David J. Lockwood

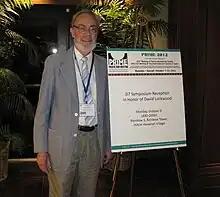
2012 Symposium

Lockwood has garnered significant recognition for his work, including the Canadian Association of Physicists' (CAP) Brockhouse Medal and the Royal Society of Canada's Tory Medal, each awarded in 2005.